Radhe Radhe

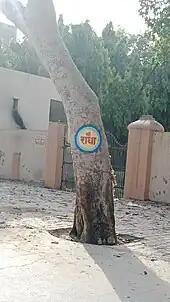
Radha Naam painted on trees of Vrindavan

Along with other common greetings like "Jai Shri Krishna", "Hare Krishna" and "Radhe Krishna", "Radhe Radhe" is also one of the most used greetings among the Vaishnava community. Jai Shri Radhe is a variant of "Radhe Radhe" often used in temples, which means "Glories to Radha".